Tank! Tank! Tank!

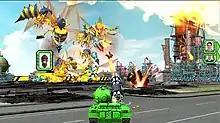
The player fighting a swarm of enemy bees in the Wii U version.

The player controls a tank and shoots monsters with ammunition. A player's photo is taken with a nearby camera (dubbed the "NamCam") and is used as an avatar to identify each player's tank. Each level contains destructible elements and weapons range from a plasma bolt to a machine gun. Accessories can be added to the avatars, such as military helmets and wrestling masks. Collateral damage against the city background is encouraged in addition to dealing damage to the monsters that inhabit the game. Players can either divide themselves into two rival teams, team up to fight the monsters in a cooperative manner, or fight against each other.